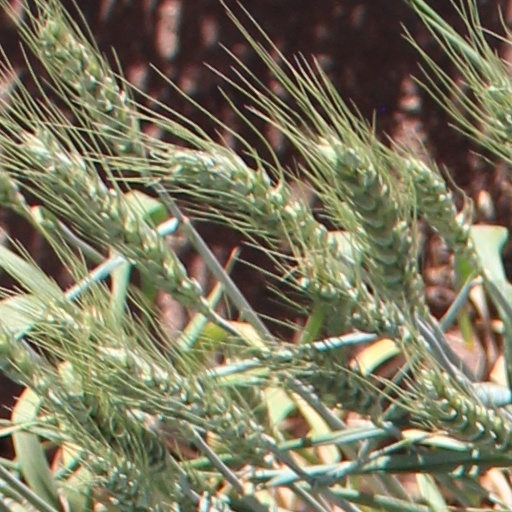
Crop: wheat